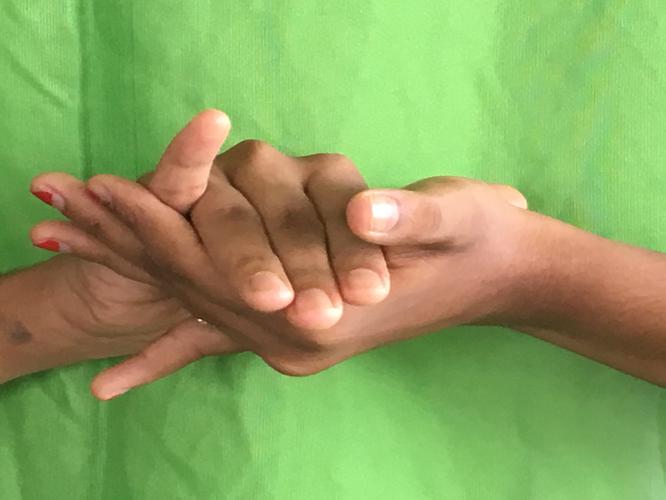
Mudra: Kurma
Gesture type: double_hand